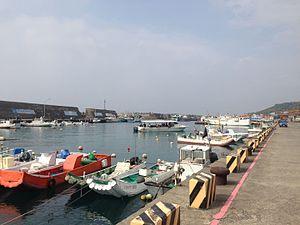
Le port de Dafu est un port de l'île de Liuqiu dans le comté de Pingtung à Taïwan. C'est un port d'attache pour les navires de pêche opérant à partir de l'île. C'est le deuxième plus grand port de l'île après celui de Baisha.